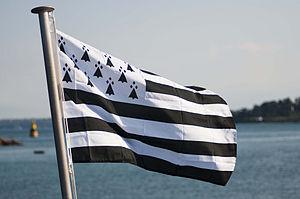
La saison 2019-2020 du FC Lorient est la 26ᵉ saison du club en Ligue 2, la 3ᵉ consécutive. Elle voit le club s'engager dans trois compétitions que sont la Ligue 2, la Coupe de France, et la Coupe de la Ligue. Elle est marquée par la suspension puis l'arrêt du championnat de Ligue 2 à compter du 13 mars 2020 en raison de la pandémie de Covid-19 qui sévit en France et dans le monde.